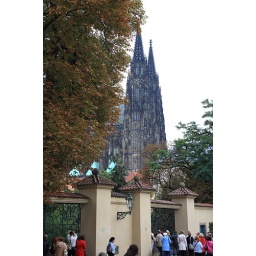
I like this, the church looks misty against the foreground.A feel of autumn with the tree slightly turning colors.